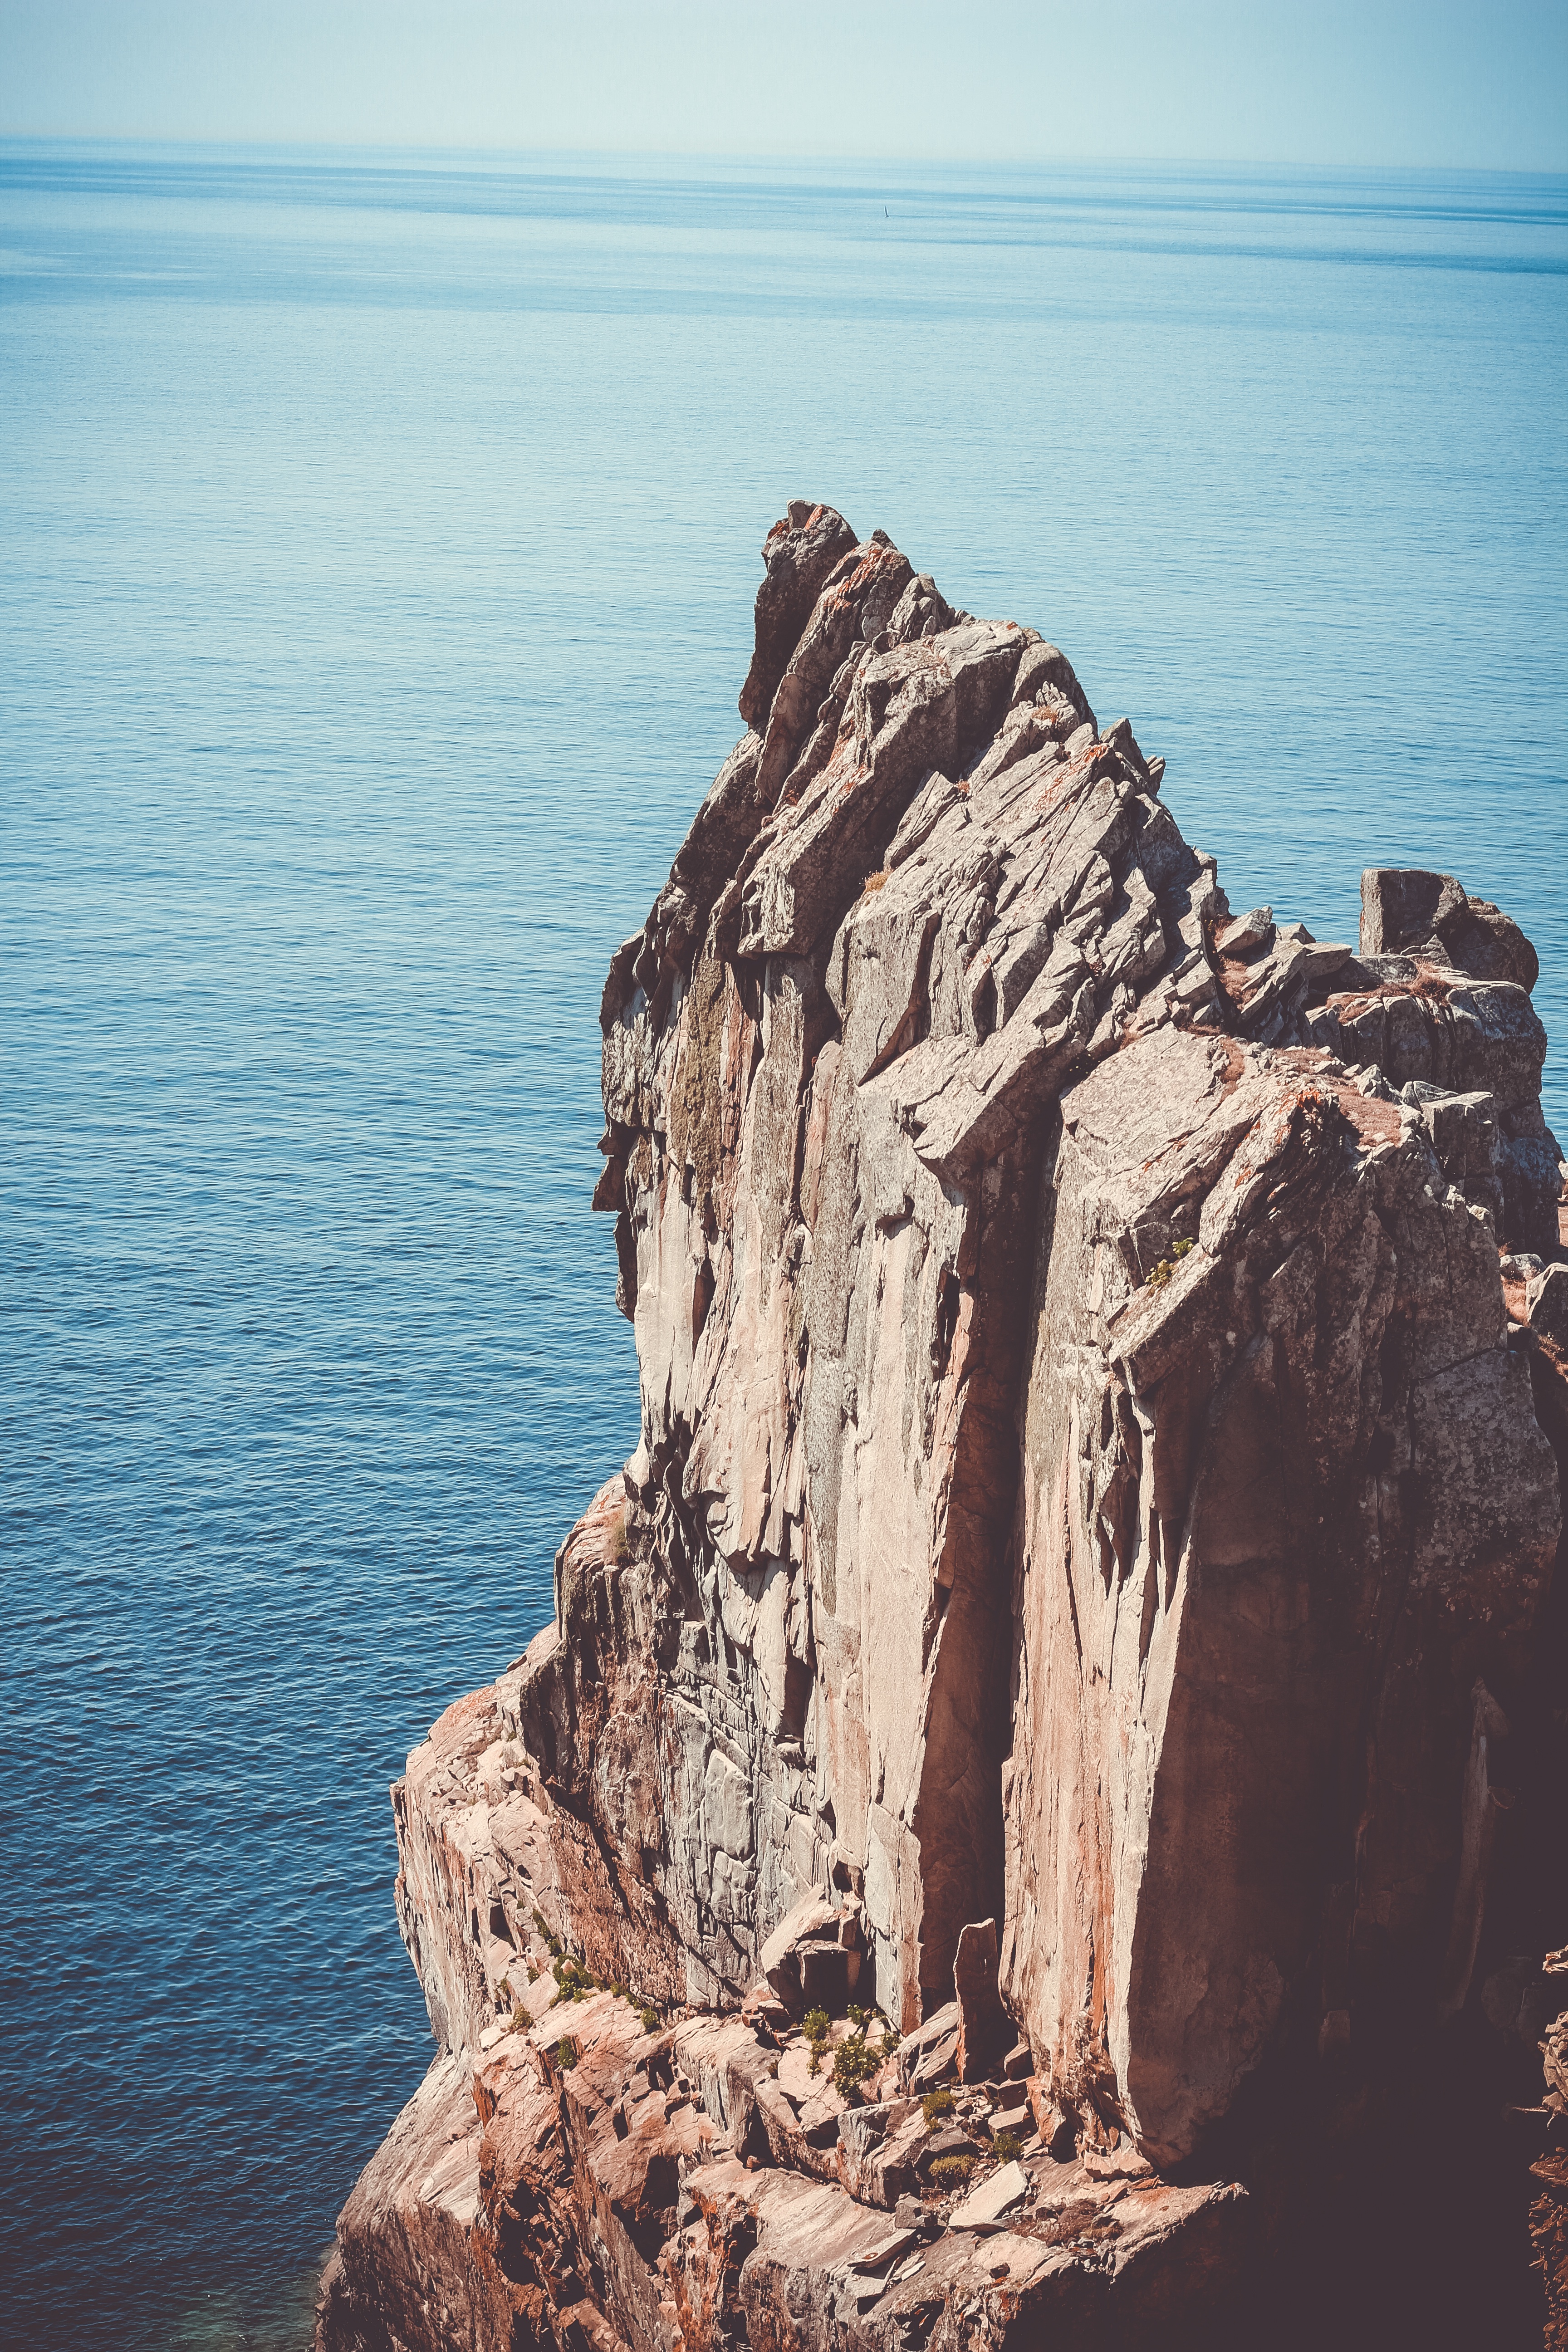
sea, coast, water, nature, rock, ocean, shore, formation, cliff, bay, stack, terrain, material, body of water, geology, cape, landform, natural arch